Pilgrimage (horse)

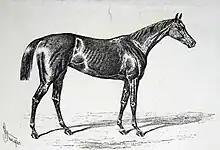
1878 print of Pilgrimage

Pilgrimage (1875–1897) was a British Thoroughbred racehorse. As a two-year-old she was only defeated once and won the Dewhurst Plate. She only raced three times as a three-year-old, winning the 2000 Guineas and 1000 Guineas, before finishing as the runner-up in the Oaks Stakes. After retiring from racing she became a successful broodmare, foaling Oaks winner Canterbury Pilgrim and Derby winner Jeddah.